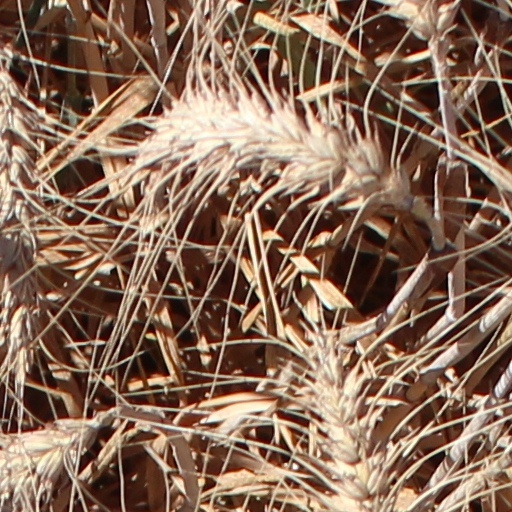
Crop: wheat